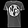
Label: T - shirt / top